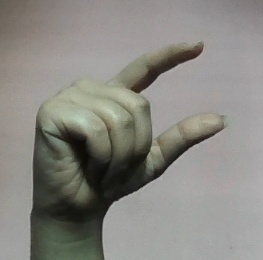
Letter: dal